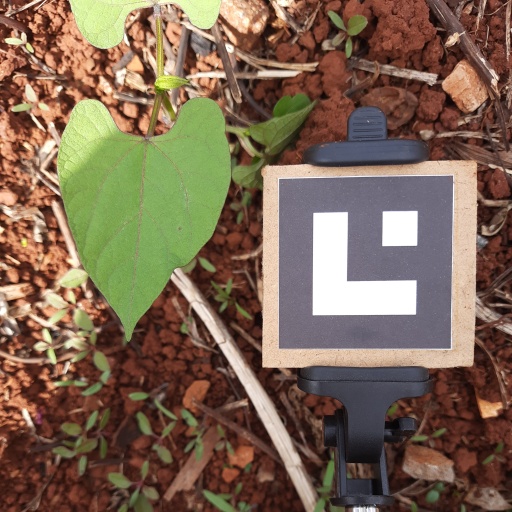
Observations: wavy surface, no eating holes, under sunlight